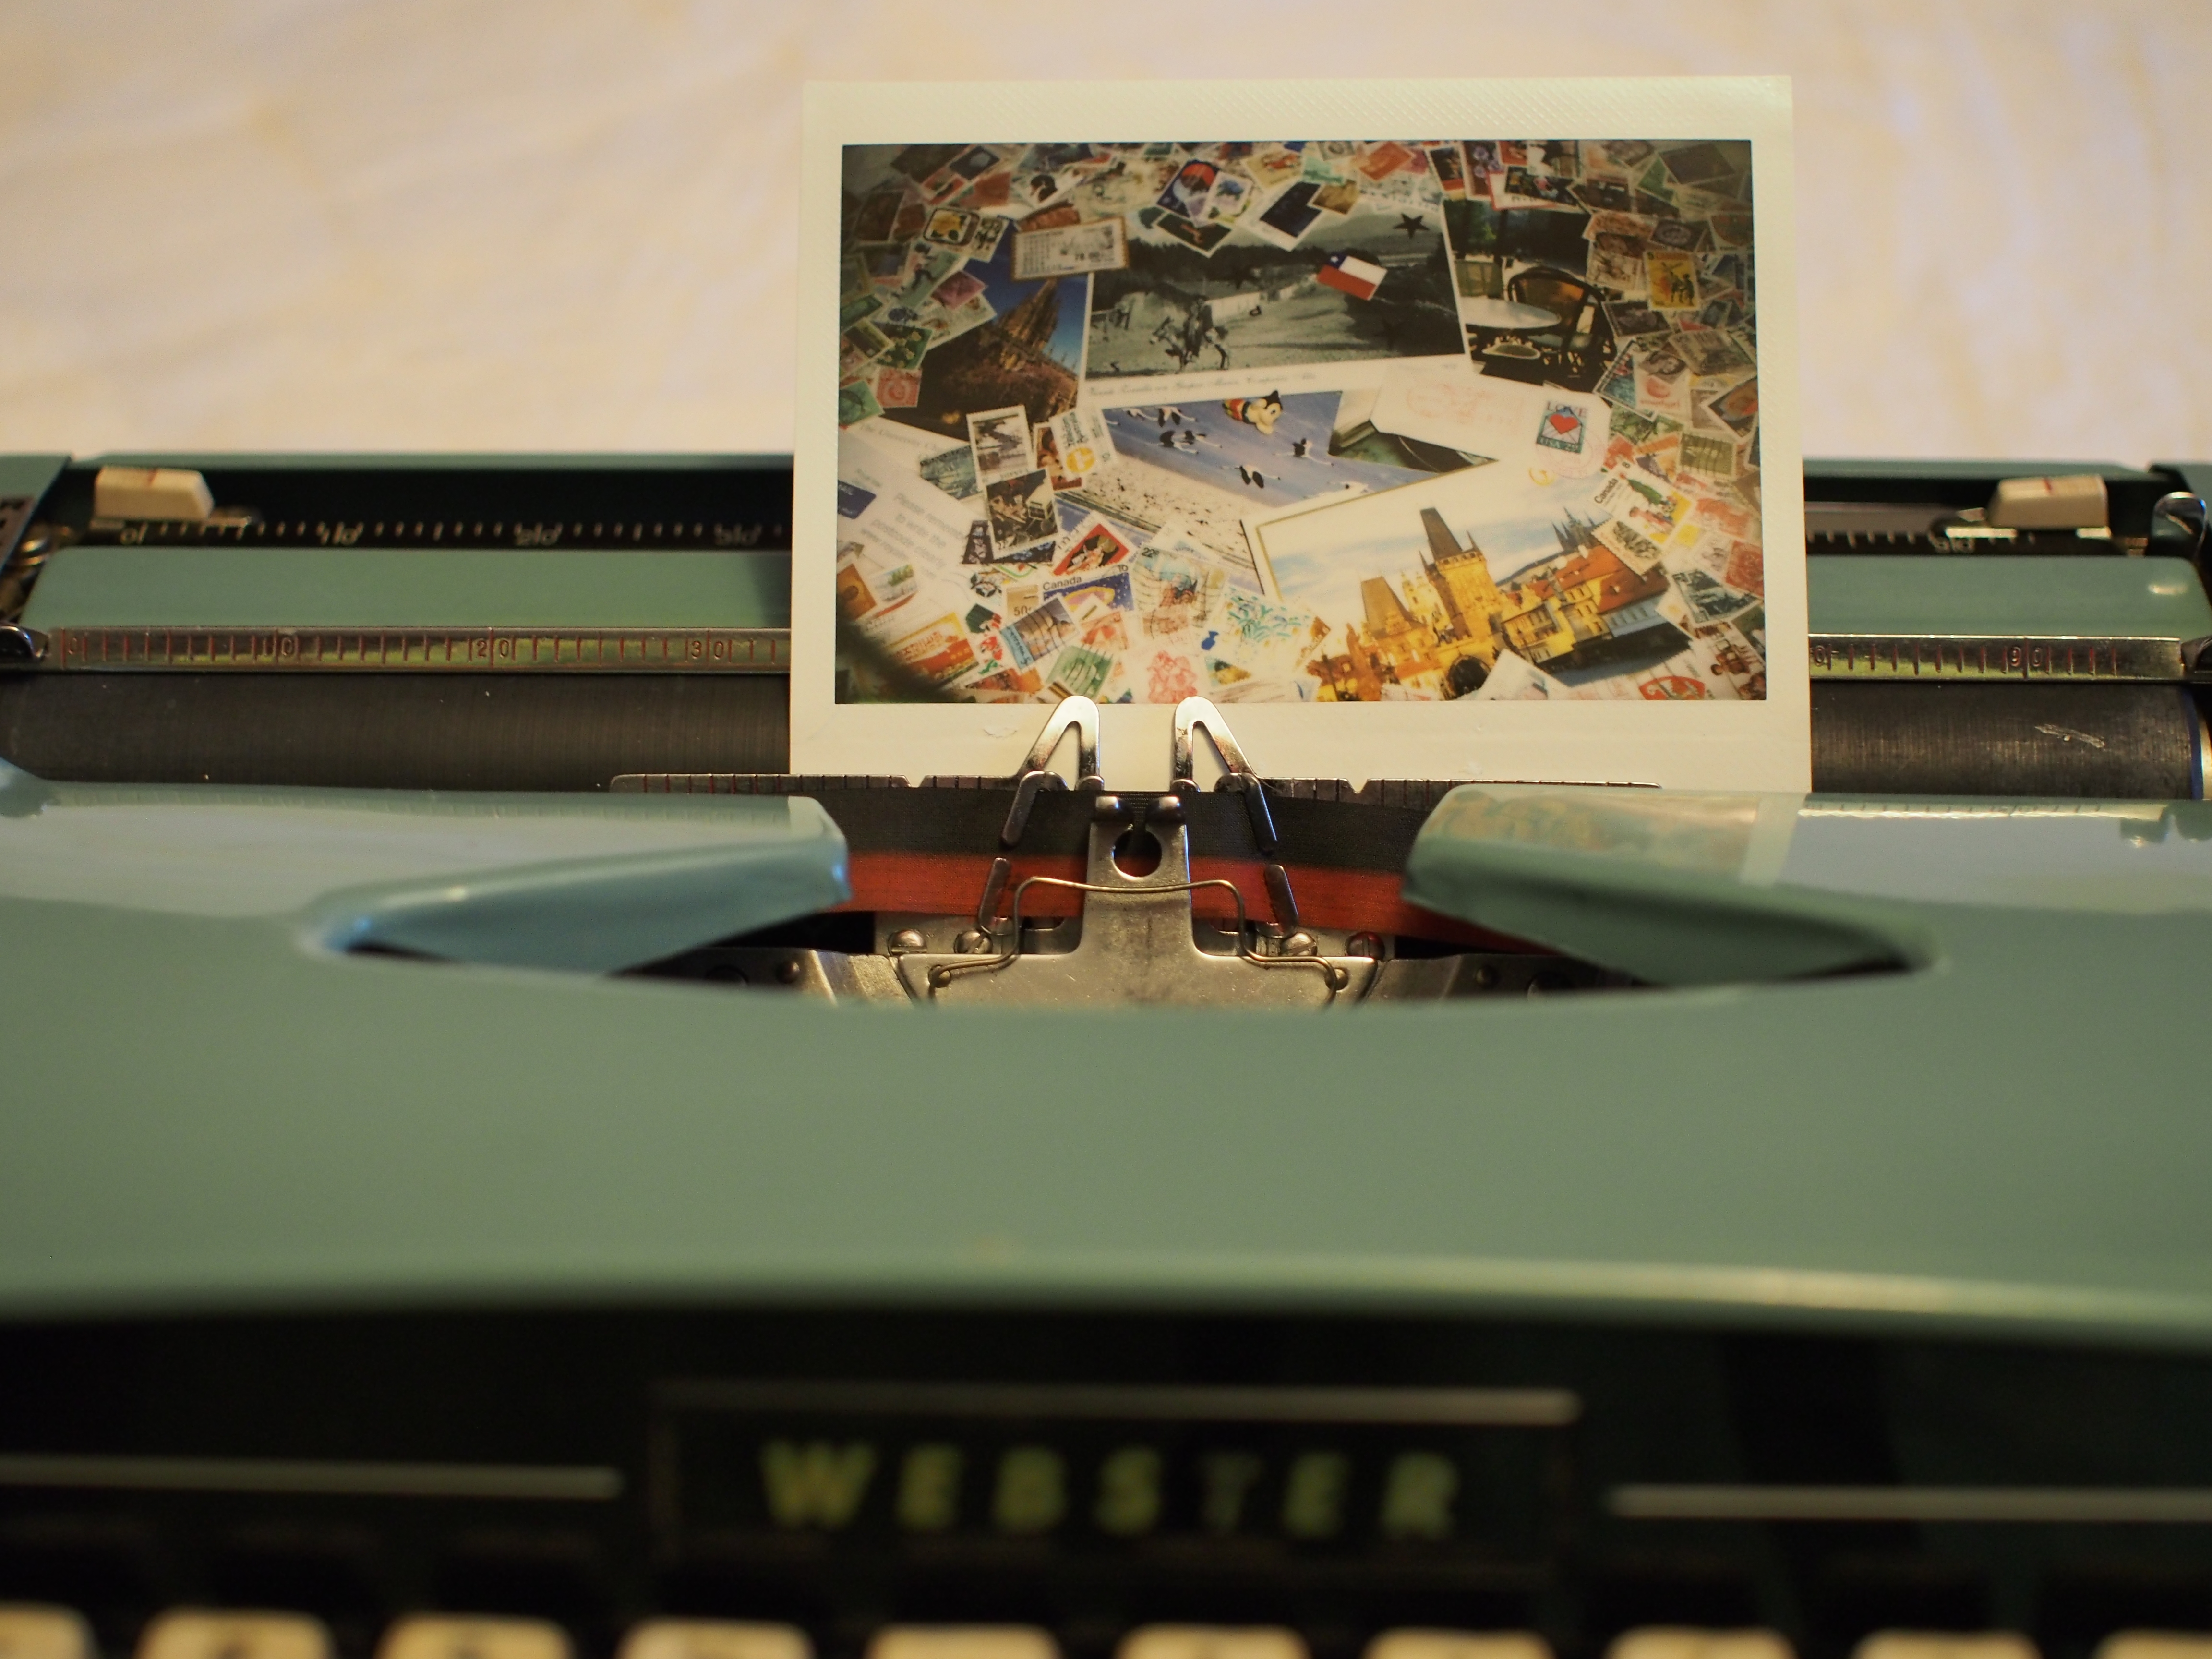
typewriter, art, design, olympus, sigma, instax, instant, sigma30mm, tetsuwanatom, instaxwide, olympusepl5, olympuspen, epl5, astroboy, instax210, sigmalens, webstertypewriter, firearm, personal computer hardware, office equipment